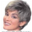
Label: woman